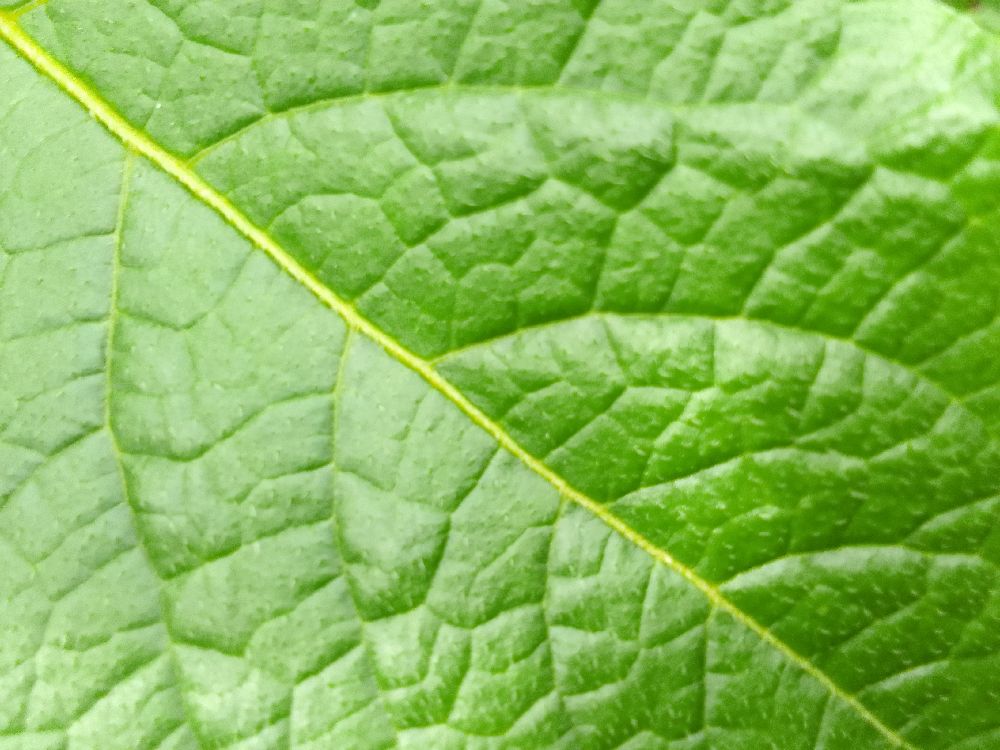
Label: Healthy